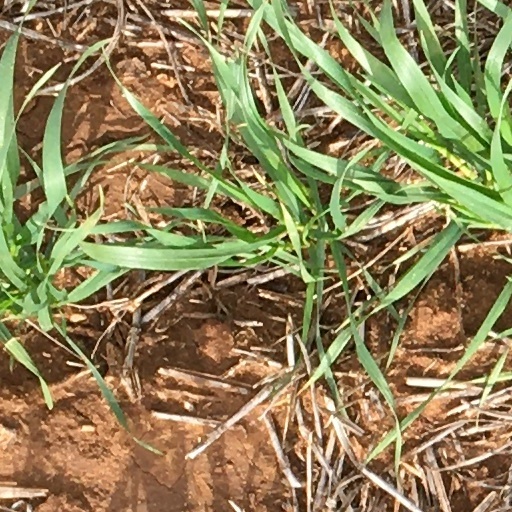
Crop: wheat